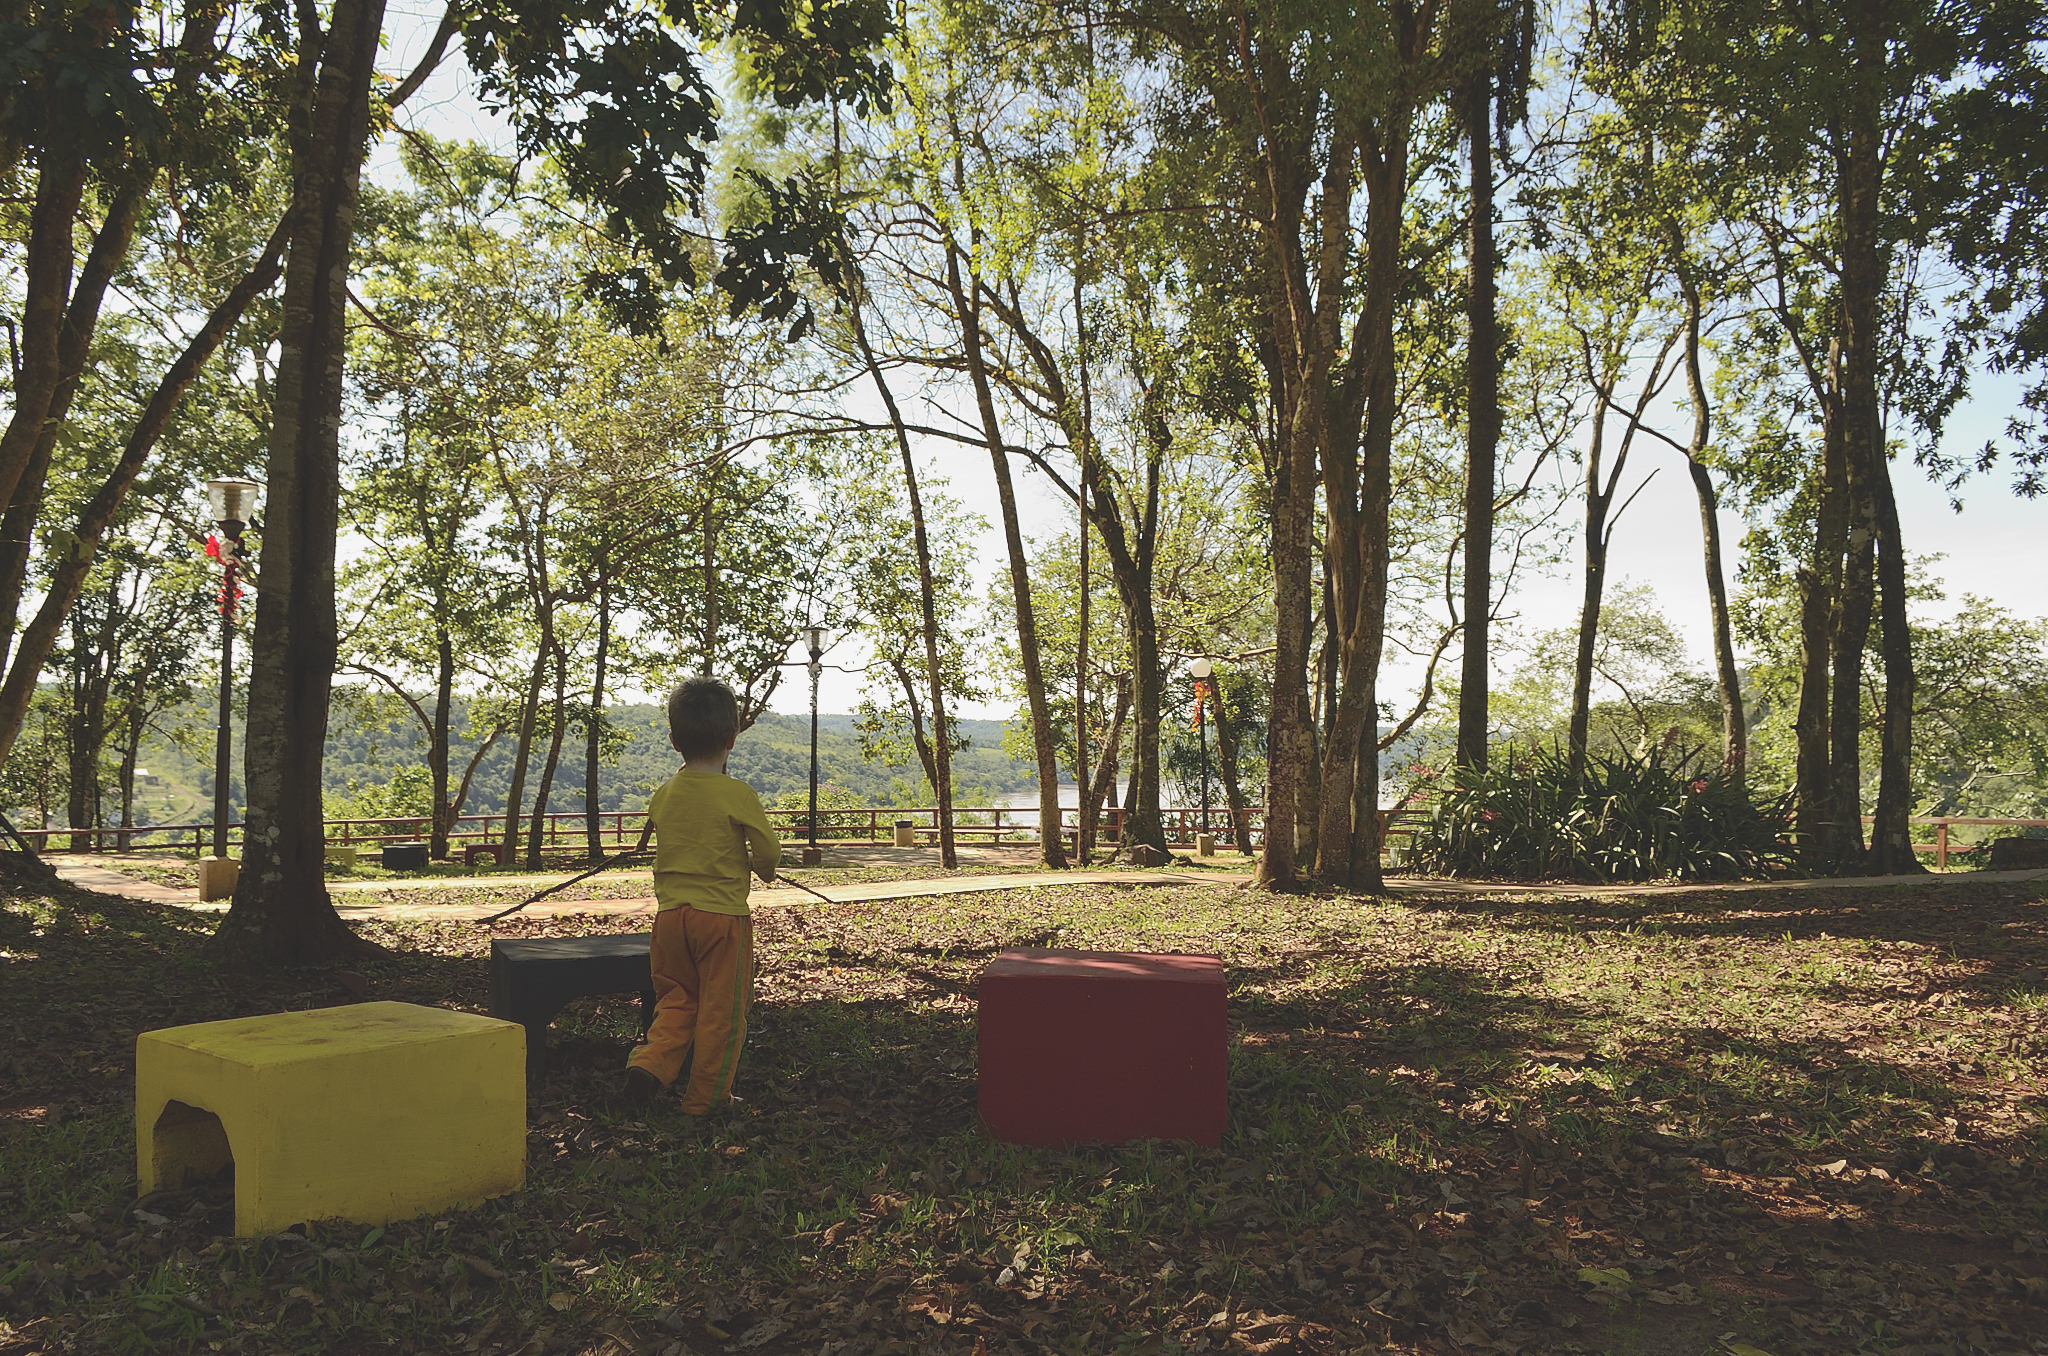
tree, flower, autumn, park, backyard, garden, sombra, paisaje, rio, cielo, arboles, woodland, eldorado, misiones, parana, costanera, siesta, yard